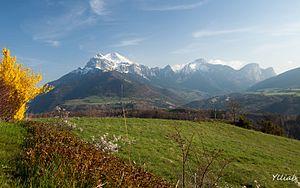
L'Obiou depuis Quet-en-Beaumont, Isère. Village de Cordéac (?).
Quet-en-Beaumont est une commune française située dans le département de l'Isère en région Auvergne-Rhône-Alpes.
Cordéac est une ancienne commune française située dans le département de l'Isère en région Auvergne-Rhône-Alpes.